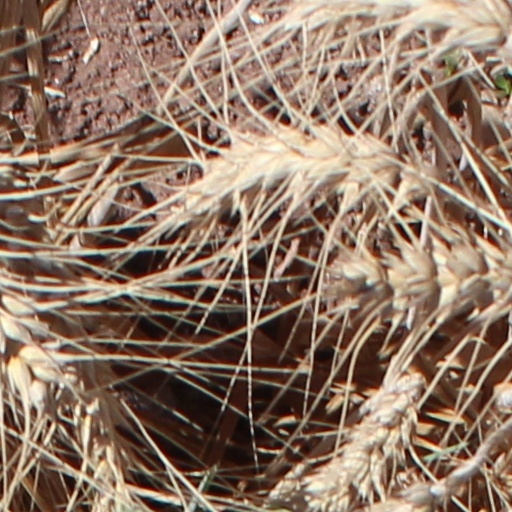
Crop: wheat